Coventry City Council

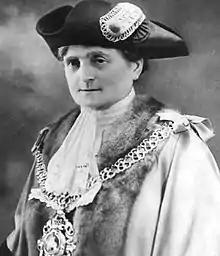
Alice Arnold, wearing Coventry's mayoral regalia

Coventry's first female mayor, appointed in 1937, was Alice Arnold. In 1953 the city's mayor was raised to the status of a lord mayor.